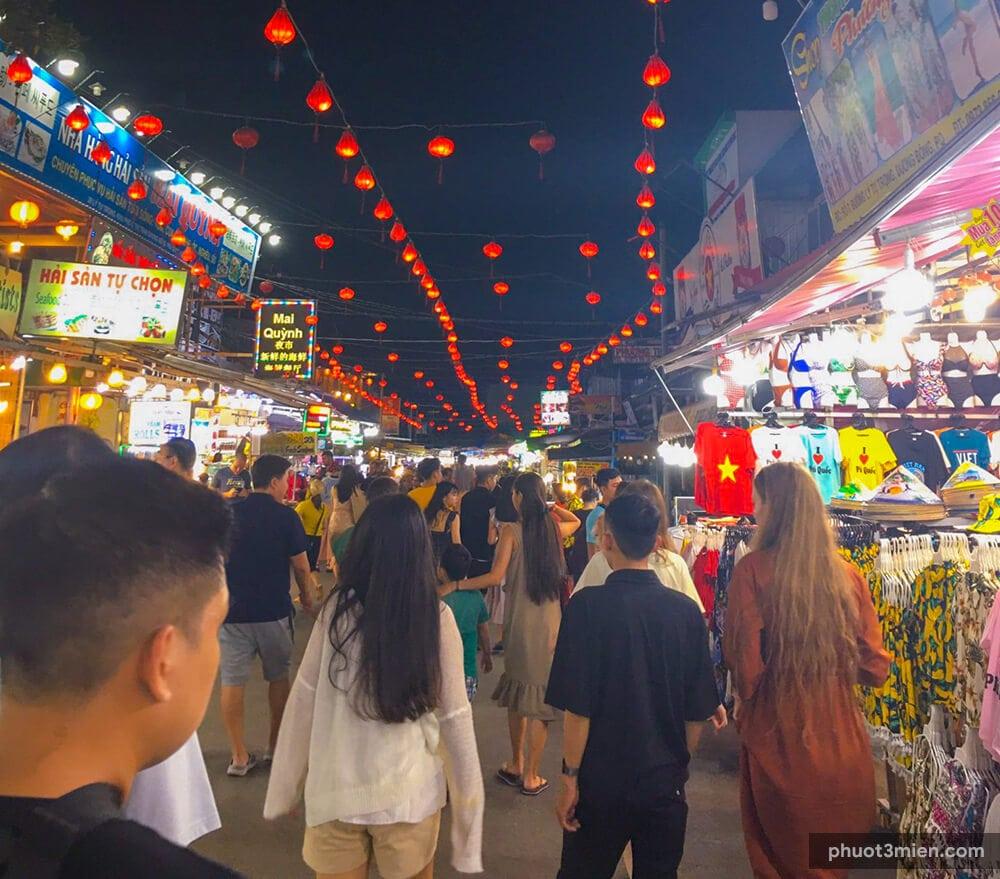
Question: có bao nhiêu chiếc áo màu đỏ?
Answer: có một chiếc áo màu đỏ